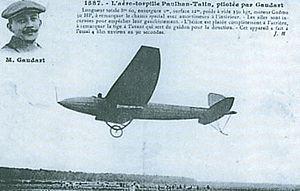
Louis Gaudart aux commandes de l'aéro-torpille Paulhan-Tatin
Louis Gaudart, né le 17 novembre 1885 à Pondichéry et mort le 15 avril 1913 à Monaco, est un aviateur français, pionnier de l'aviation, premier pilote d'essais d'aéroplane au monde.